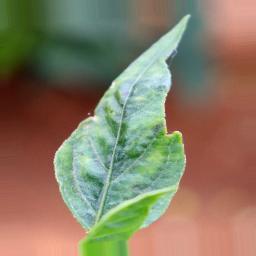
Label: healthy